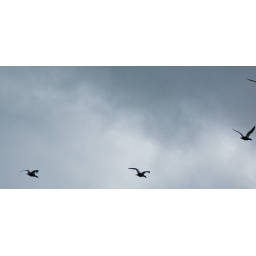
Caught these birds in flight on a moody day near the lighthouse